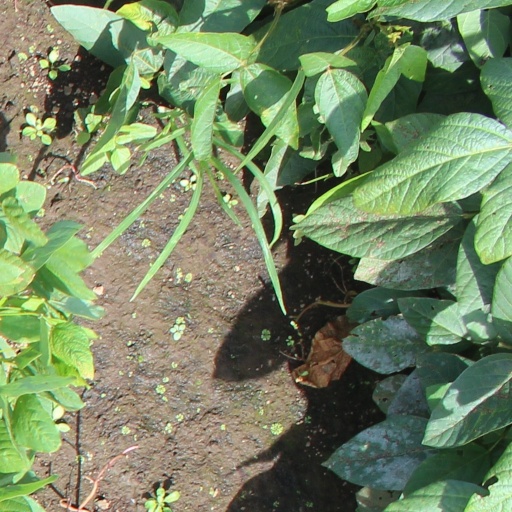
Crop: soybean